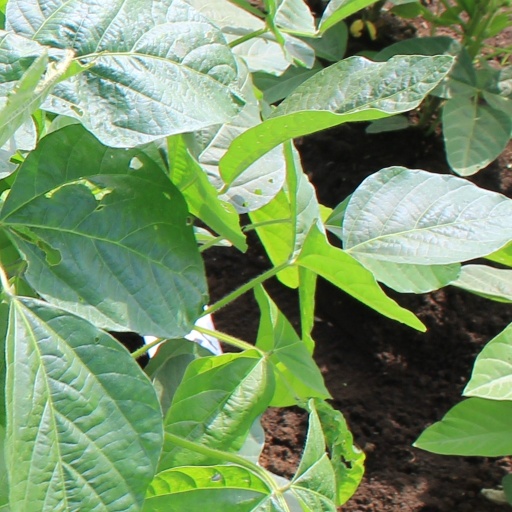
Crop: soybean